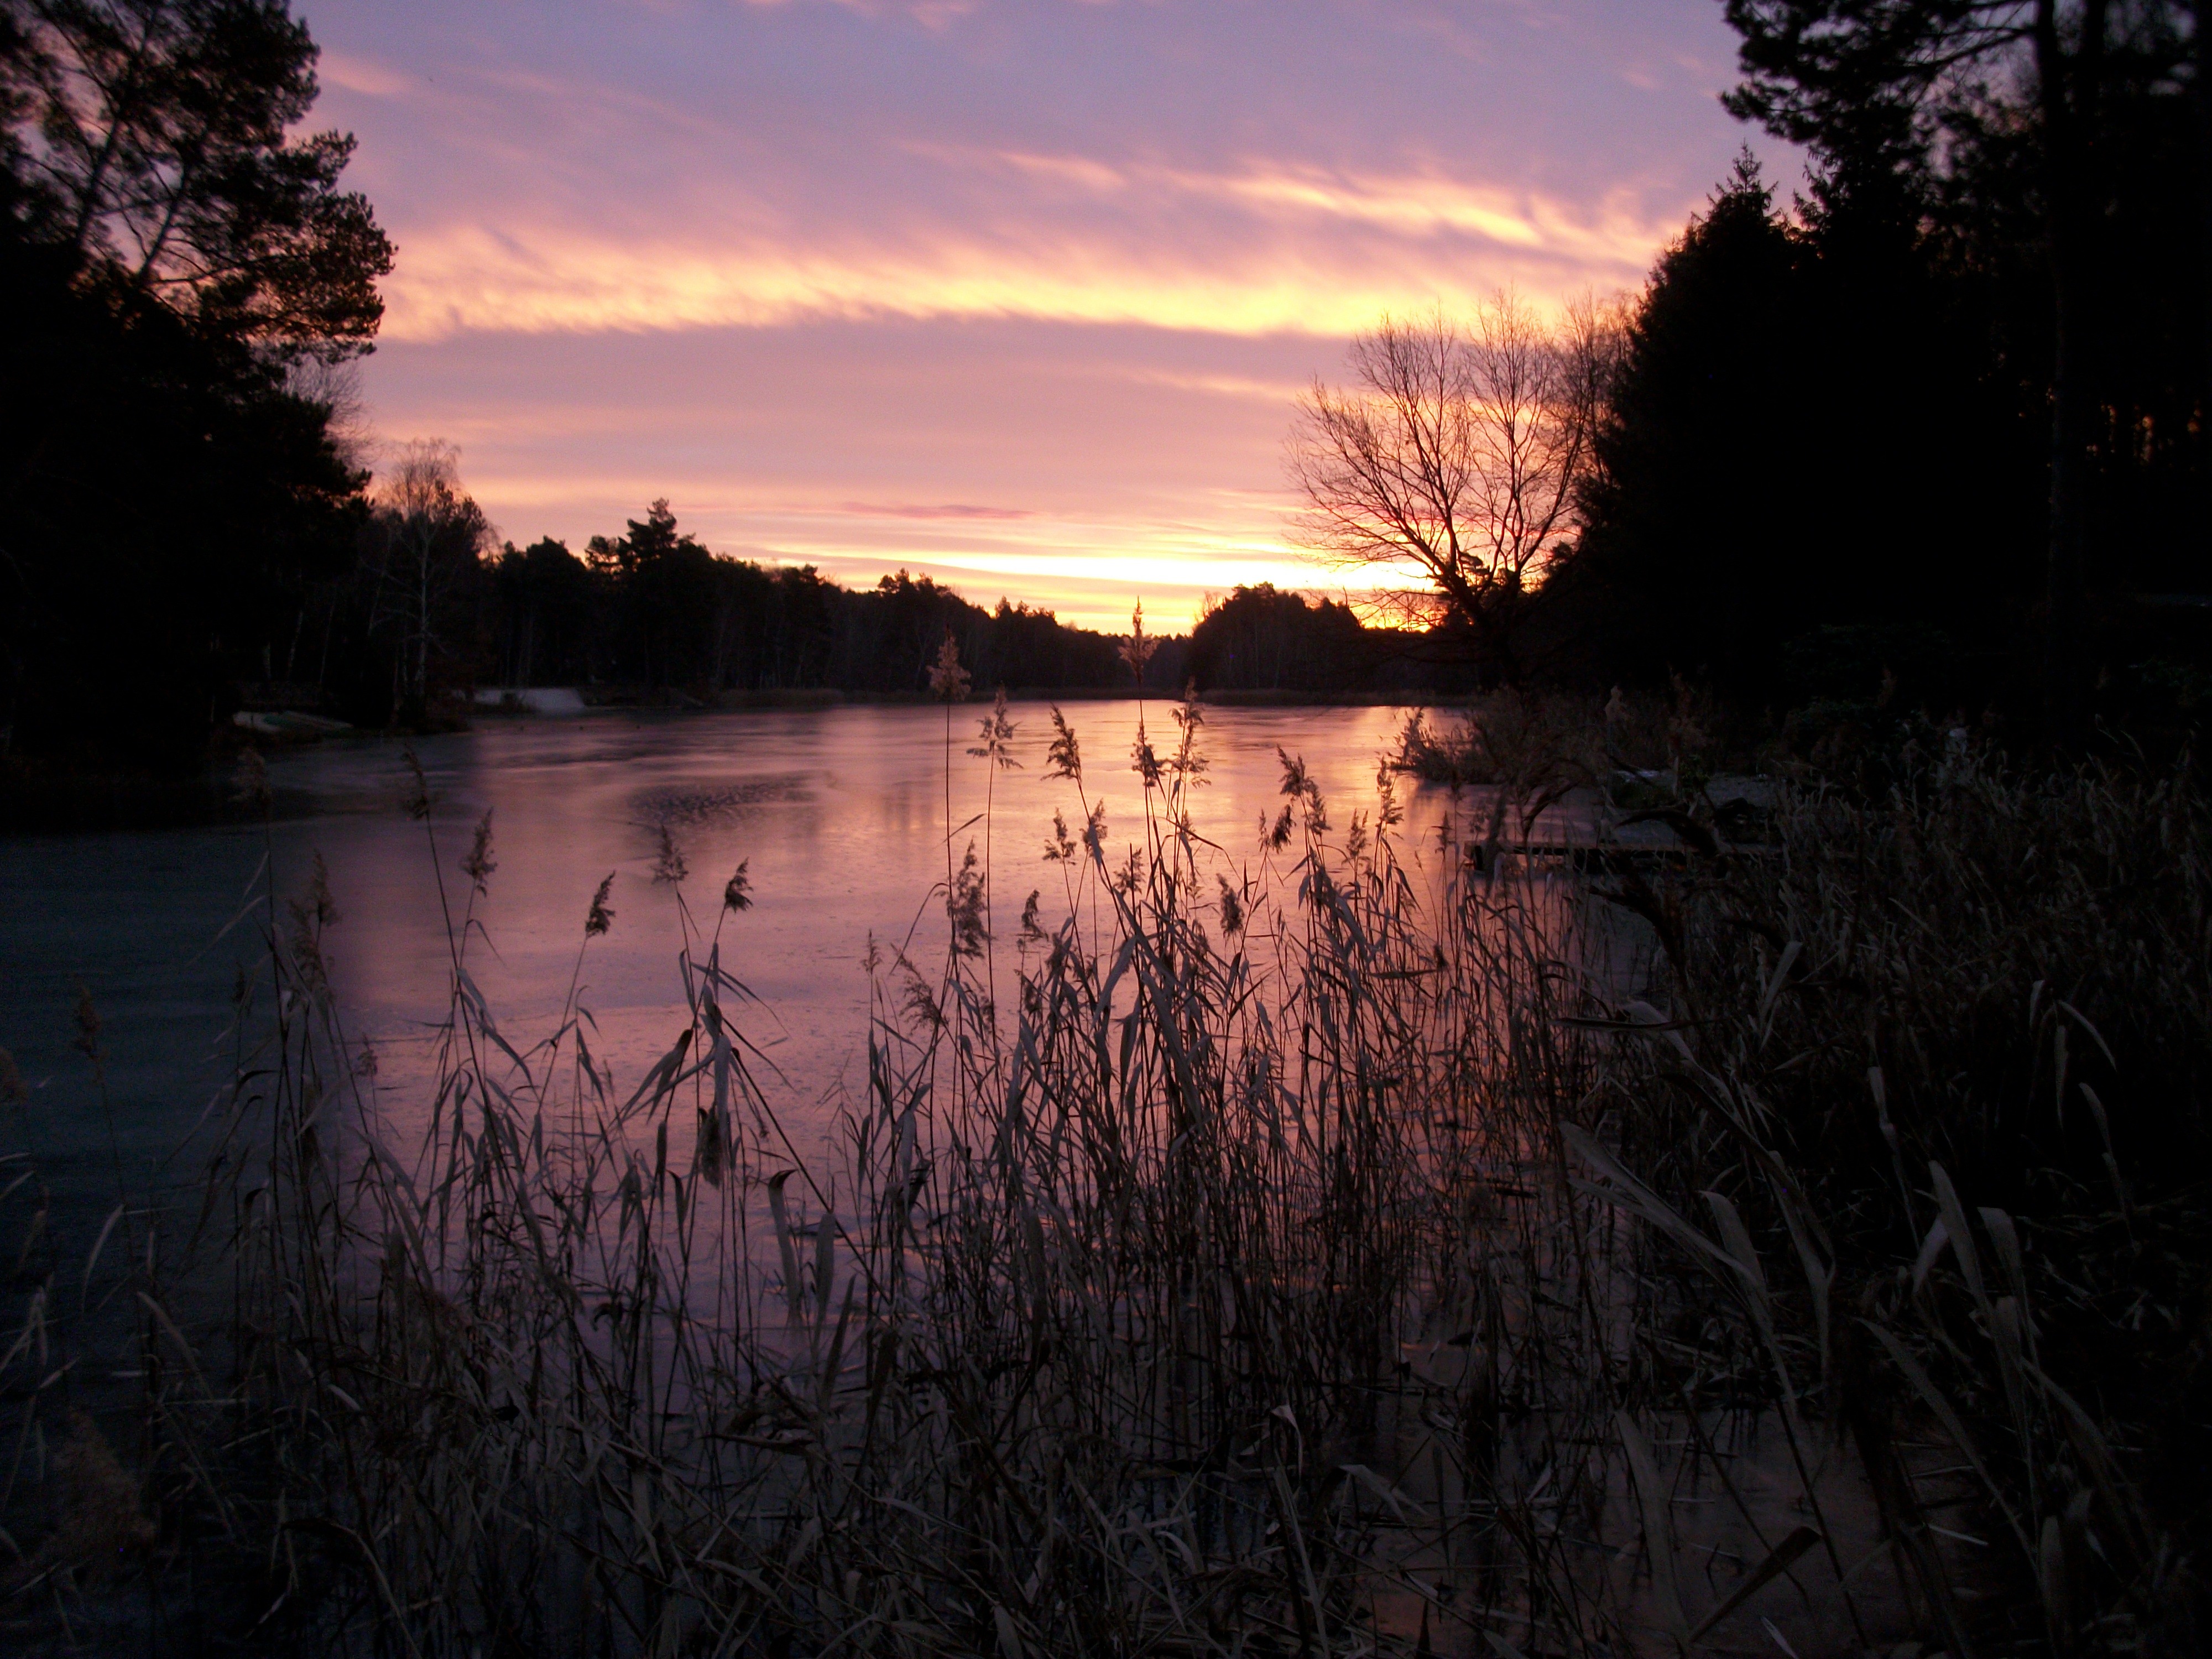
tree, nature, sun, sunrise, sunset, night, sunlight, morning, lake, dawn, river, reed, dusk, evening, reflection, darkness, lake in winter, ice cover, atmospheric phenomenon